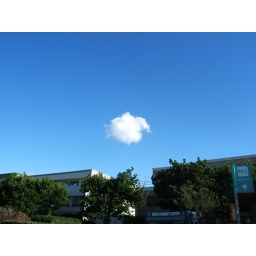
&amp;quot;Fat bird&amp;quot; cloud flying over Seattle